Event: Nepal Earthquake
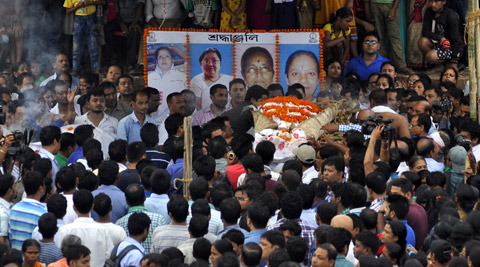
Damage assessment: no_damage